Sawad

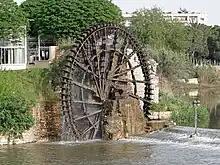
A Noria in Hama, Syria. Mechanical waterwheels like this one once carried water from rivers and canals to the fields of the Sawad.

Buzjani outlined five main mechanical devices used for irrigation purposes in the Sawad. The first, the "nā'ūr", was a waterwheel powered by the flow of the stream itself. They were used extensively in the area of the Nahrawan Canal, in the region of Anbar on the Euphrates, and in the western part of the Baduraya district, west of Baghdad. The second, the "dūlāb", was another type of waterwheel; it was powered by animals (typically horses or oxen, although in the area of Anbar they were powered by camels) instead of water thrust. These were commonly used around Baghdad and Anbar. The third was the "daliya"; it was a waterwheel powered by human labor. The fourth, the "shādūf", was a bucket operated by four people; it was in use in the area of the Sarsar canal. Finally, the "bakra" was a simple animal-powered device used to transport water taken from wells.